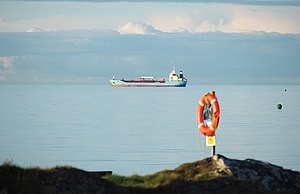
Maersk Tankers
Olietankeren "Nakskov Maersk" (foto: geograph.org.uk)
Maersk Tankers er et dansk tankskibsrederi med hovedsæde i København. Selskabet er 100% ejet af APMH Invest, og er ét af verdens største indenfor transport af råolie, olieprodukter og gas.